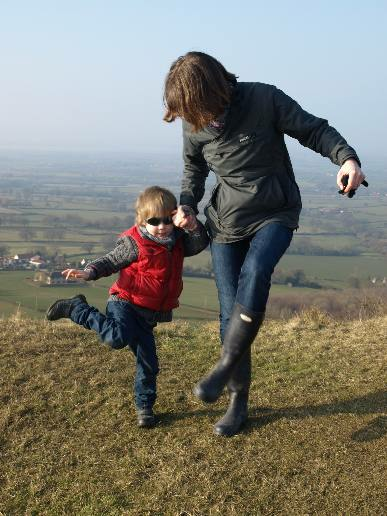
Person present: Yes